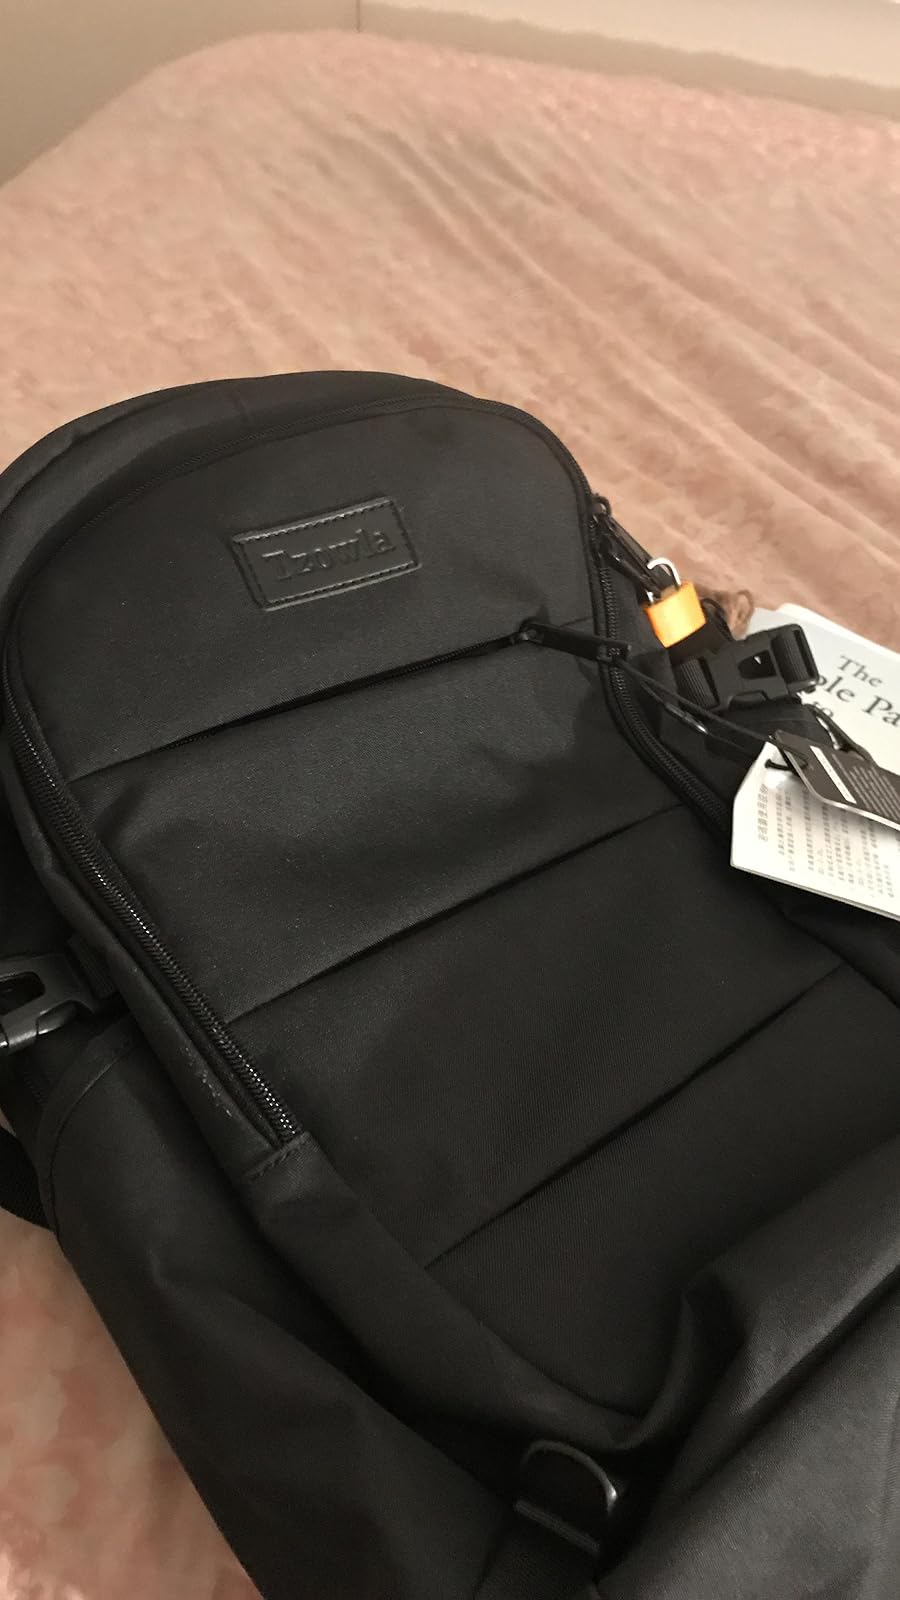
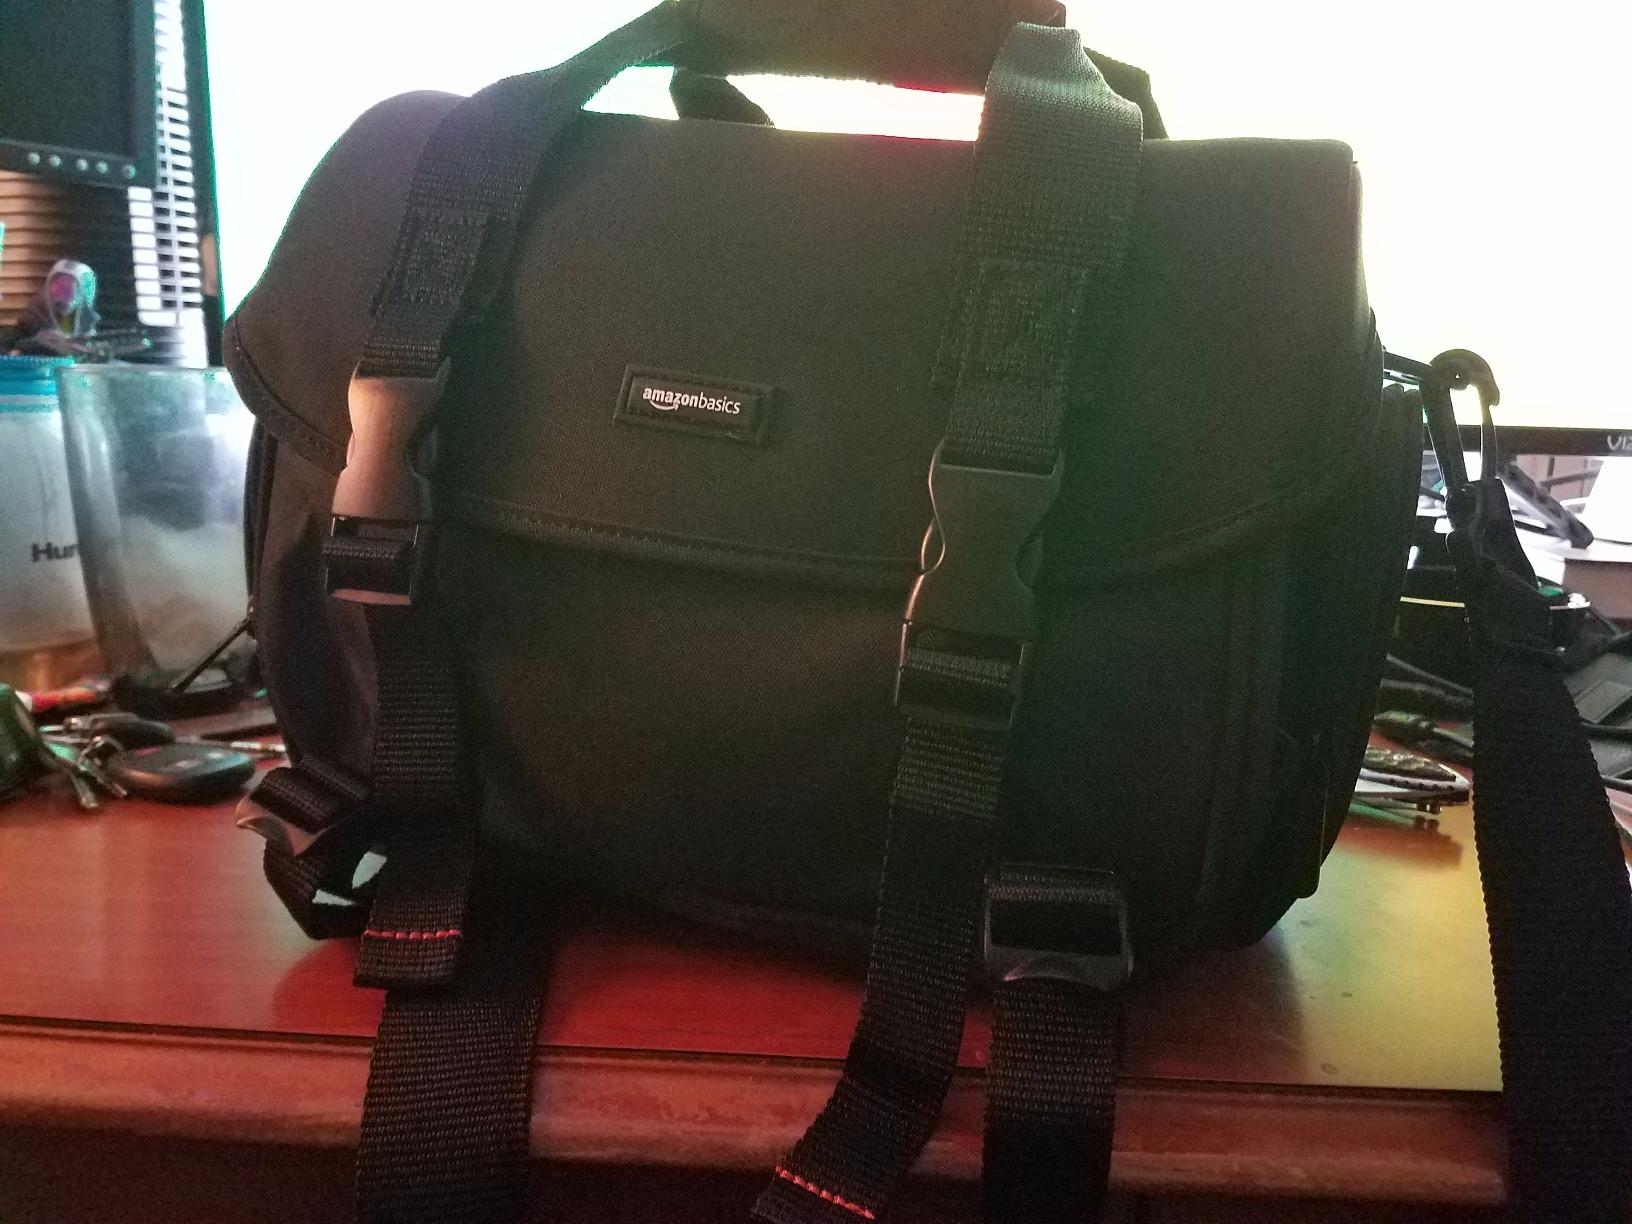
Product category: bag
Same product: no